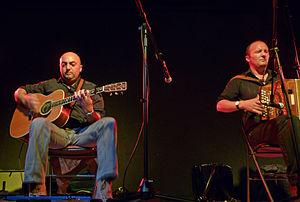
Le Banquet de cristal est le dixième album du groupe Red Cardell avec des invités pour marquer ses « noces de cristal » et quinze ans d'existence.
Red Cardell est un groupe de rock indépendant français, originaire de Quimper, en Bretagne. Il est formé en 1992 par Jean-Pierre Riou, Jean-Michel Moal et Ian Proërer. Après le départ de ce dernier en 2001, Manu Masko devient le batteur du groupe jusqu'en 2015.
Ar Re Yaouank [ar ʁeː ˈjɔwːãŋk] est le nom d'un groupe de musique bretonne, constitué en 1986 par deux frères, nés à Quimper et résidant dans les Côtes-d'Armor, Fred et Jean-Charles Guichen jouant respectivement de l'accordéon diatonique et de la guitare, rejoints en 1987 par Gaël Nicol, David Pasquet, puis en 1990 par Stéphane De Vito à la basse électrique.